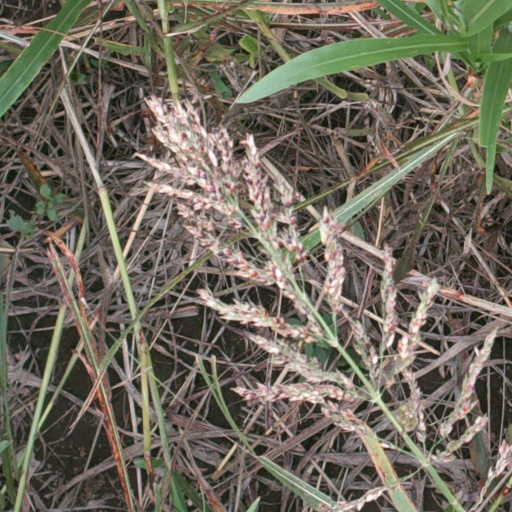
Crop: sorghum